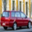
Label: automobile